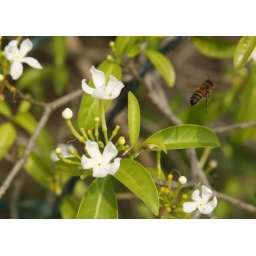
Flowers on the beach in Jamaica. I love the bee flying away.